St. George station

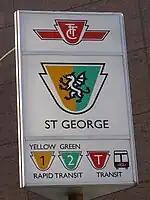
An exterior sign on the station featuring Arthur's experimental designs

Some areas of the station contain wayfinding signage with the image of a crest with a dragon, referencing the Christian legend of St. George. However, St. George Street is actually named for Quetton St. George, a French-born British citizen who lived in Toronto in the 19th century. The signs were designed by Paul Arthur and installed in 1993 as part of a new system of wayfinding signage, which was to be implemented in the entire subway system. Ultimately, the TTC did not go through with the project but did not remove the prototypes either, preserving some of Arthur's designs.